Tim Teufel

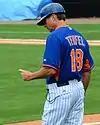
Teufel with the Mets in 2015

He was named manager of the Savannah Sand Gnats on January 11, and was a Mets representative at the 2008 Major League Baseball Draft. He returned as St. Lucie's manager in 2008 and 2009. In 2010, in his first season managing the Double-A Binghamton Mets, he led the team to a 66–76 record and a fifth-place finish in the Eastern League. He was named manager of the Buffalo Bisons in January 2011. In 2011, he was named manager of Leones del Caracas in the Venezuelan Professional Baseball League. On November 16, 2011, he was replaced as manager by Carlos Lezcano.